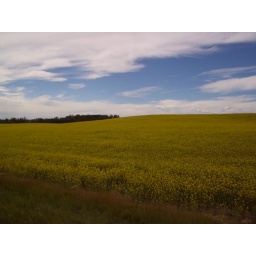
A large canola field in Alberta, I believe, but I could be mistaken. obviously, we didn't plant trees here.